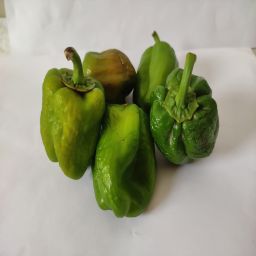
Crop: Bell Pepper
Quality: Old